Kalpi

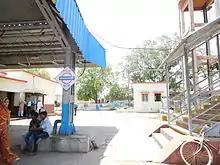
Kalpi Railway Station (Platform)

Kalpi lies on NH 27 in the Kanpur-Jhansi section of the National Highway. It is connected to the cities of Kanpur, Jhansi, and Orai by UPSRTC buses from the Kalpi bus station.